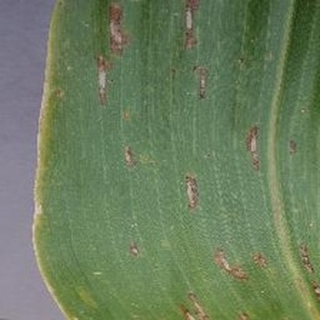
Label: corn_gray_leaf_spot